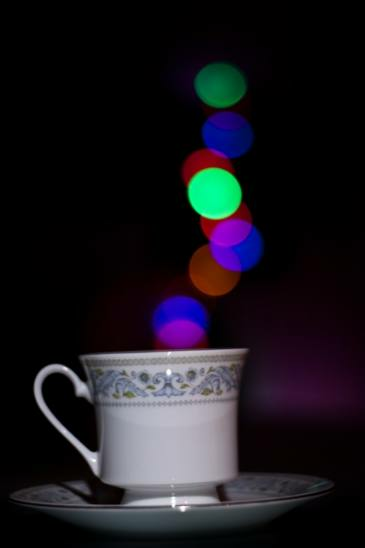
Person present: No